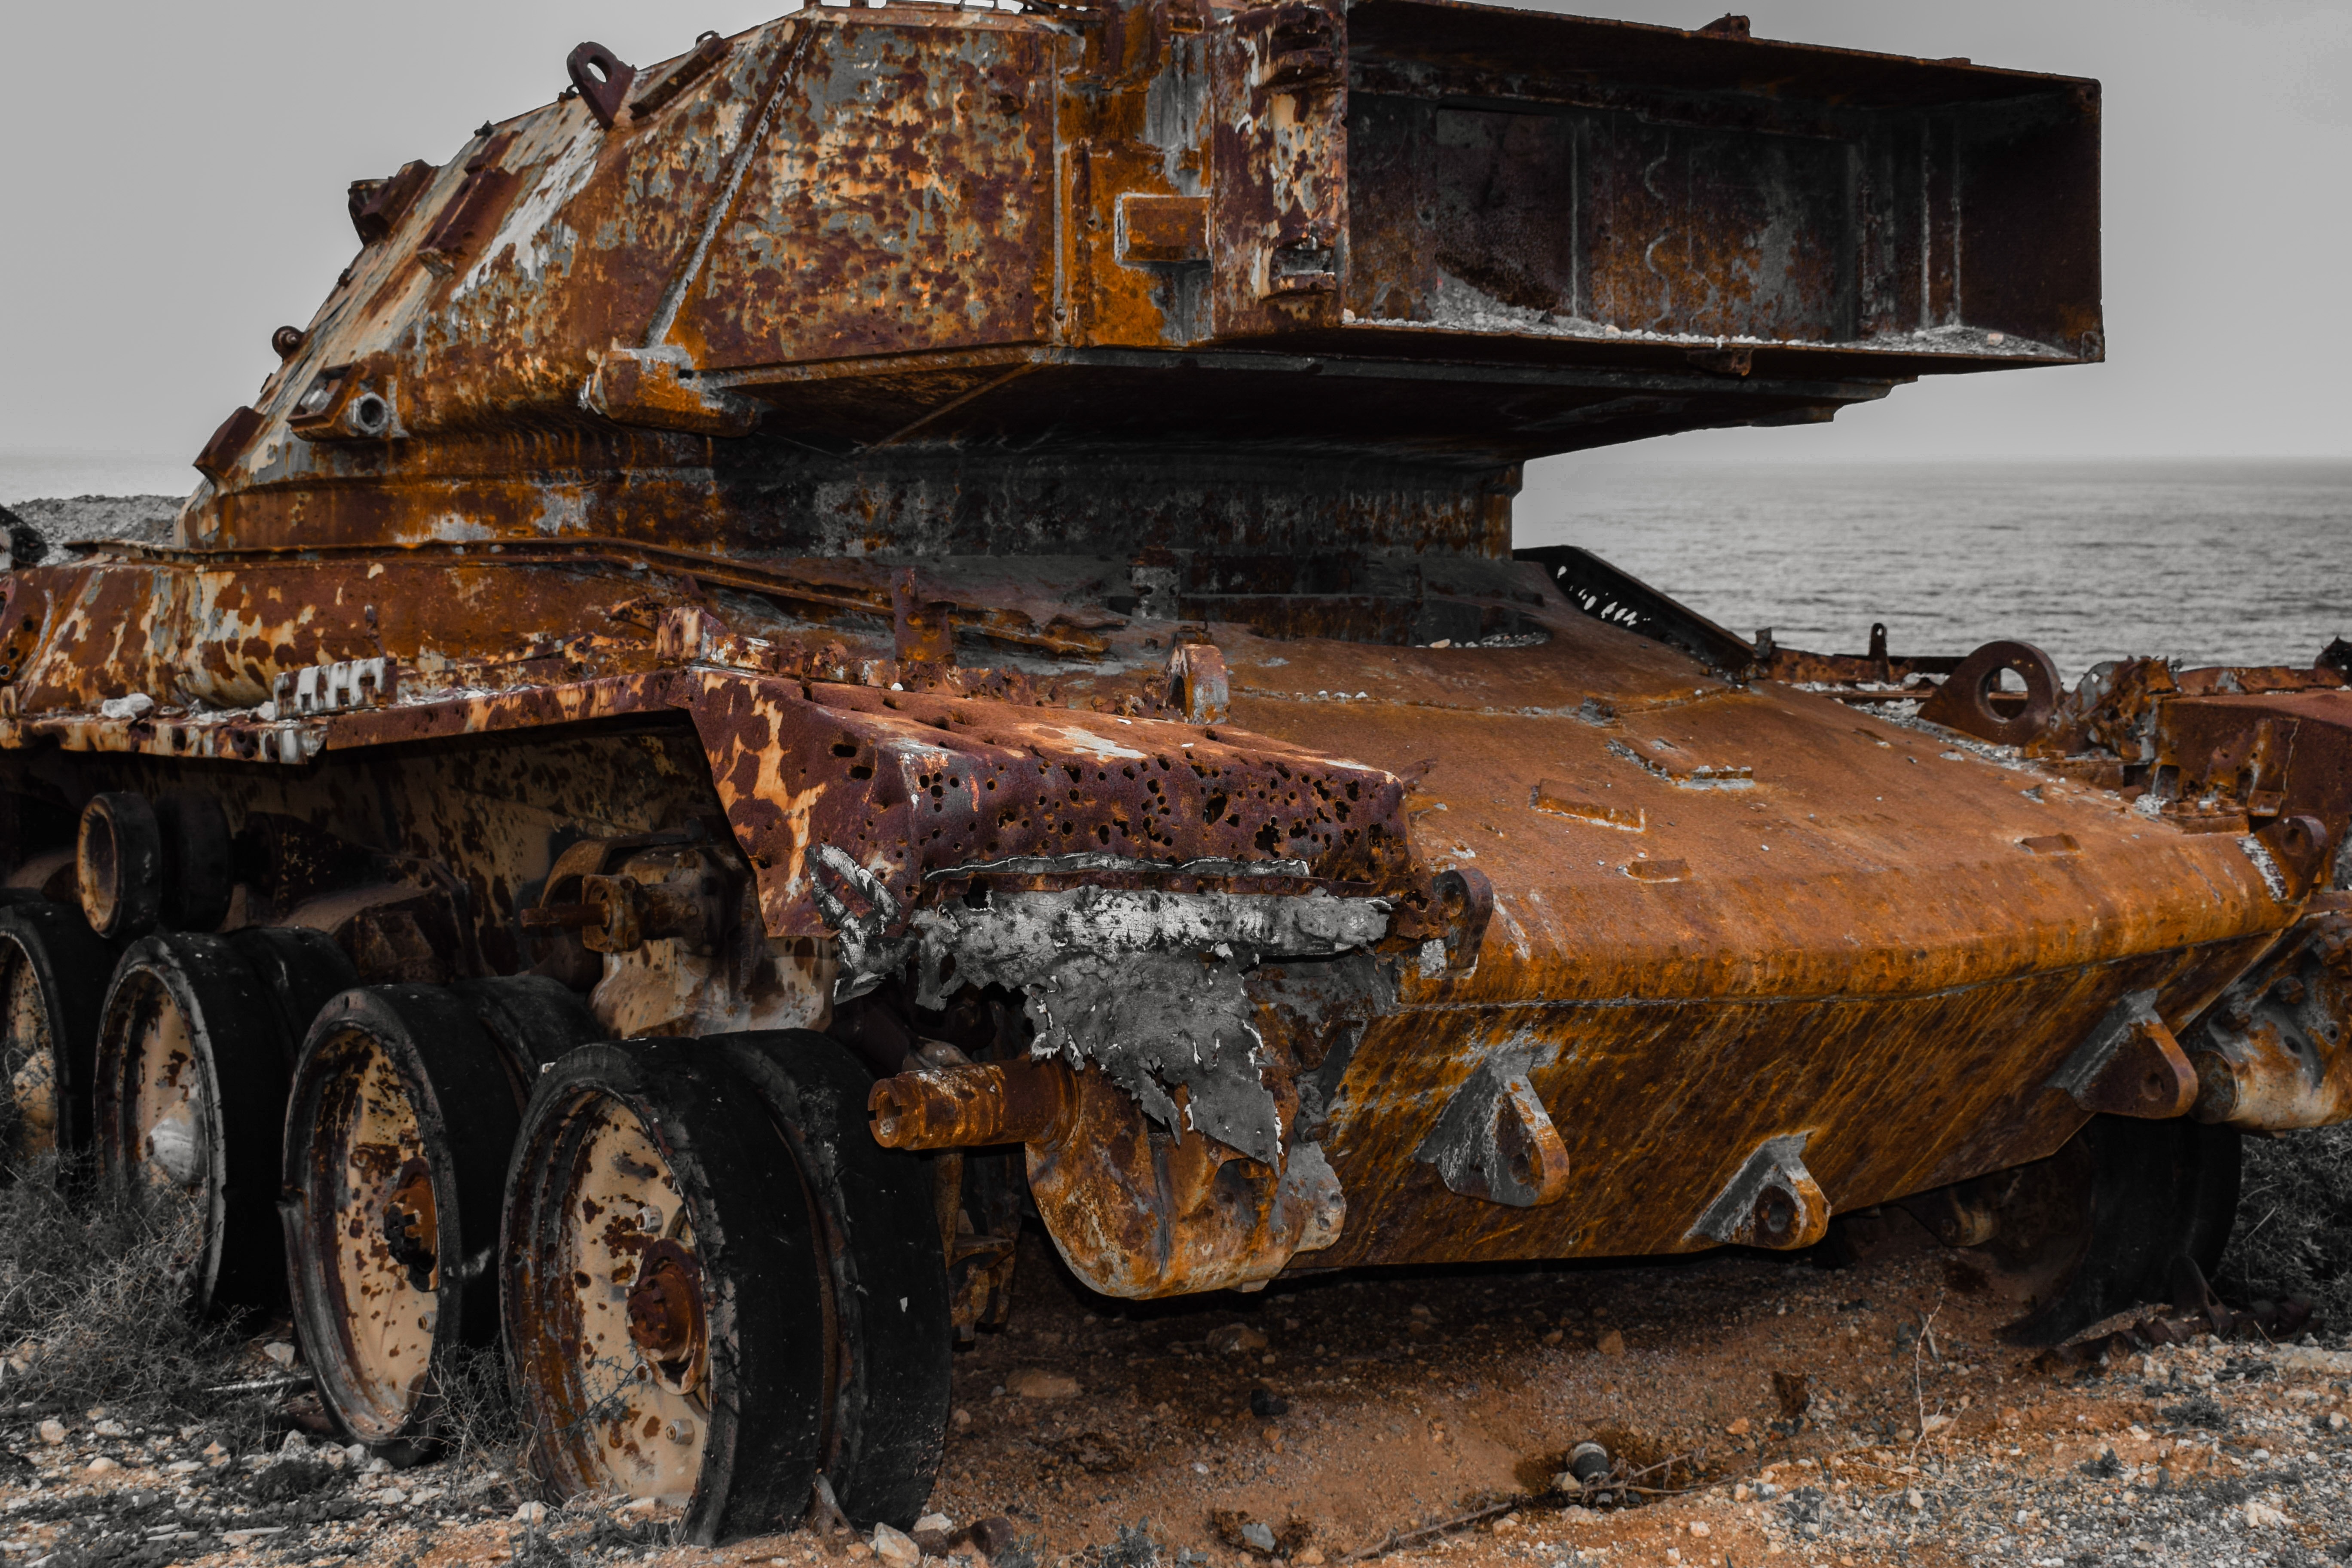
wood, old, steel, military, transport, vehicle, broken, abandoned, machine, weapon, weathered, bulldozer, rusty, tank, wreck, scrap, aged, land vehicle, ancient history, combat vehicle, wear and tear